Shenkang station

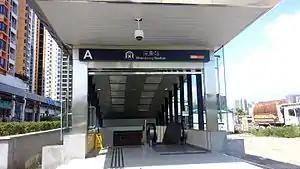

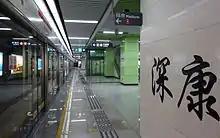
Platform level

Shenkang station is a station of Shenzhen Metro Line 2. It opened on 28 June 2011.